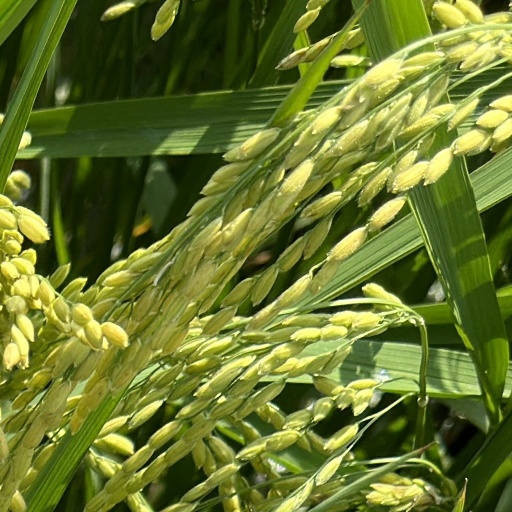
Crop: rice